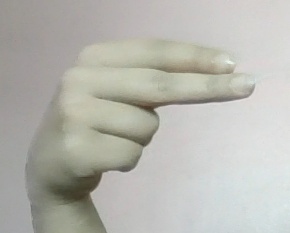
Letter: ain